Jonathan Jarvis

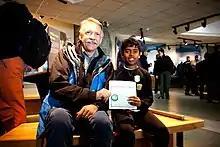
Jarvis with a Junior Ranger in 2010

Jarvis became a park ranger in 1976, at the National Mall and Memorial Parks.